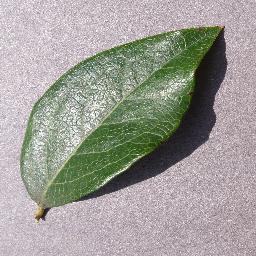
Label: Blueberry___healthy